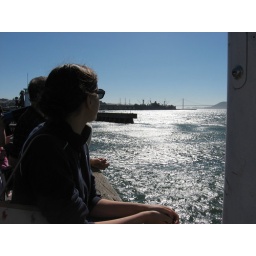
ship and bridge in the background